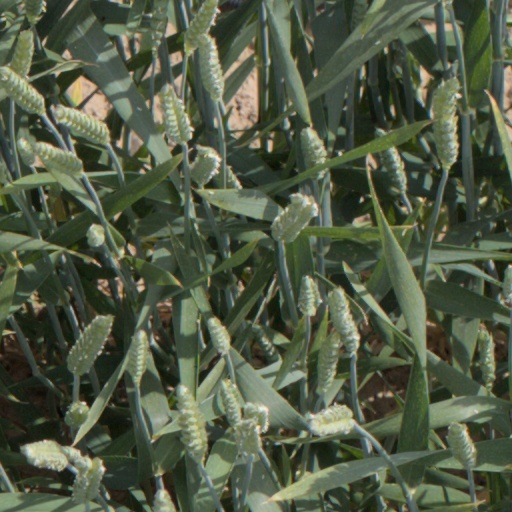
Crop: wheat